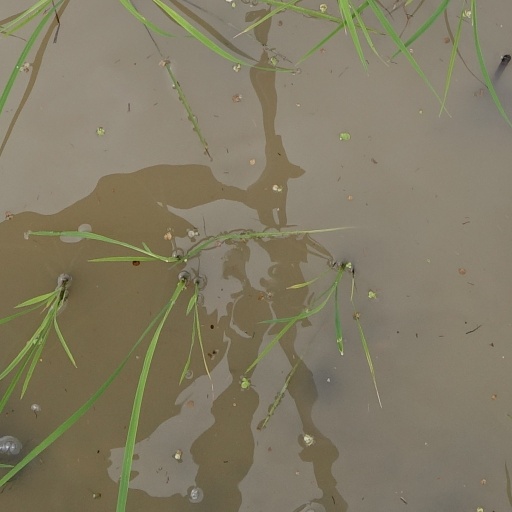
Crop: rice